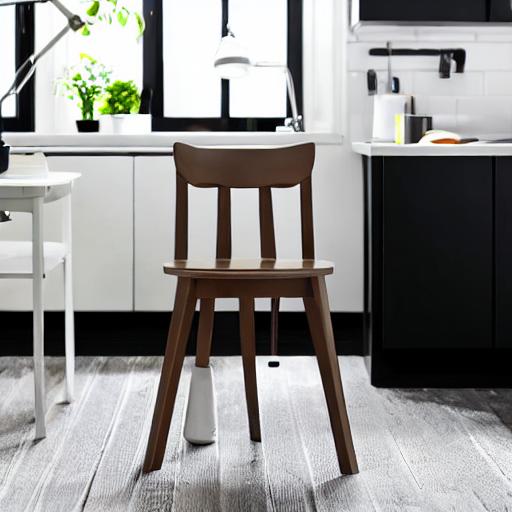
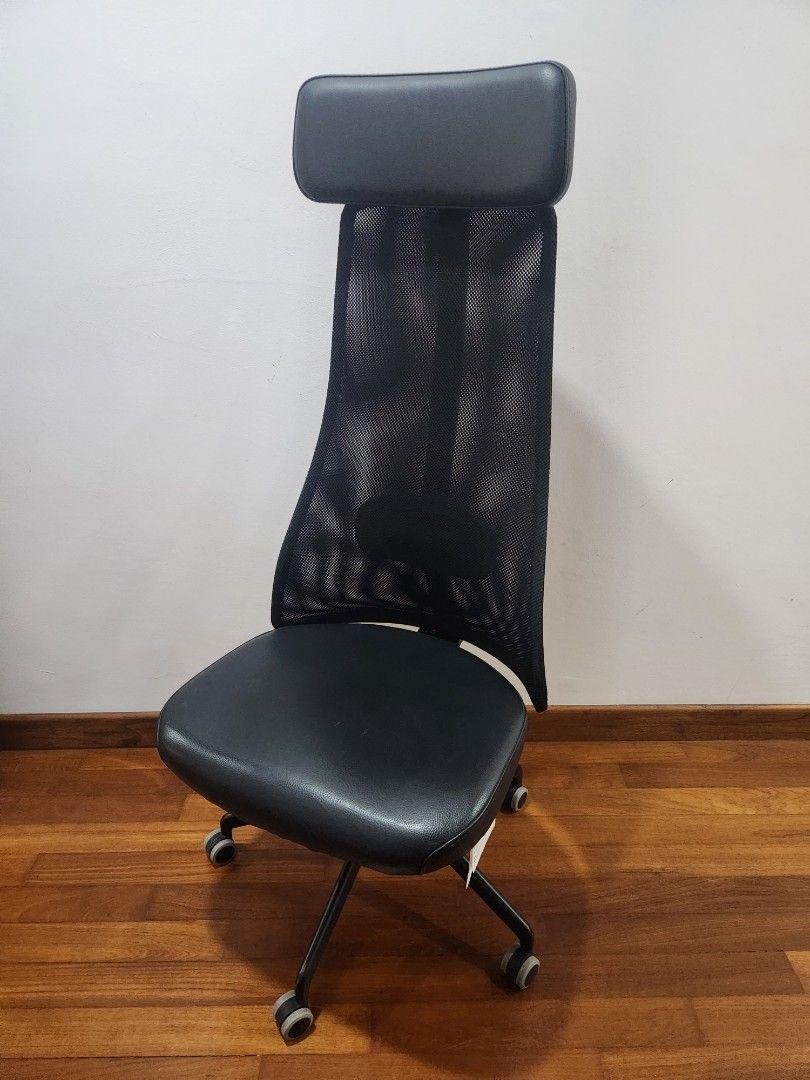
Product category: items_chair
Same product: no